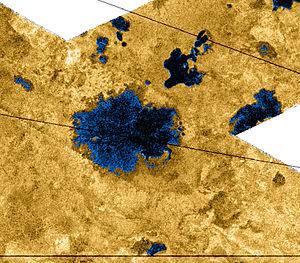
Bolsena Lacus est un lac de Titan, satellite naturel de Saturne.
Sotonera Lacus est un lac de Titan, satellite naturel de Saturne.